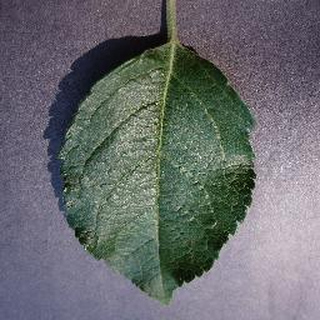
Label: healthy_apple